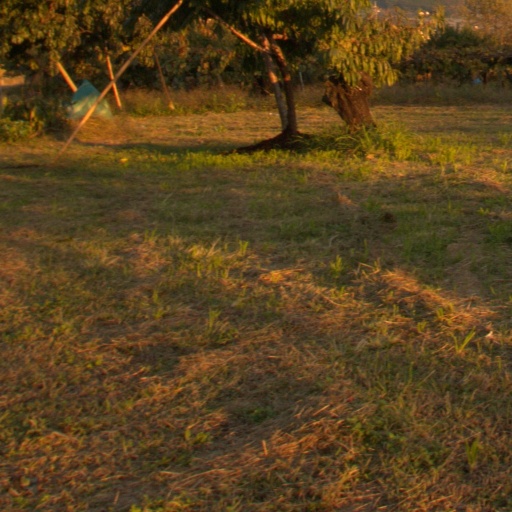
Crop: grape